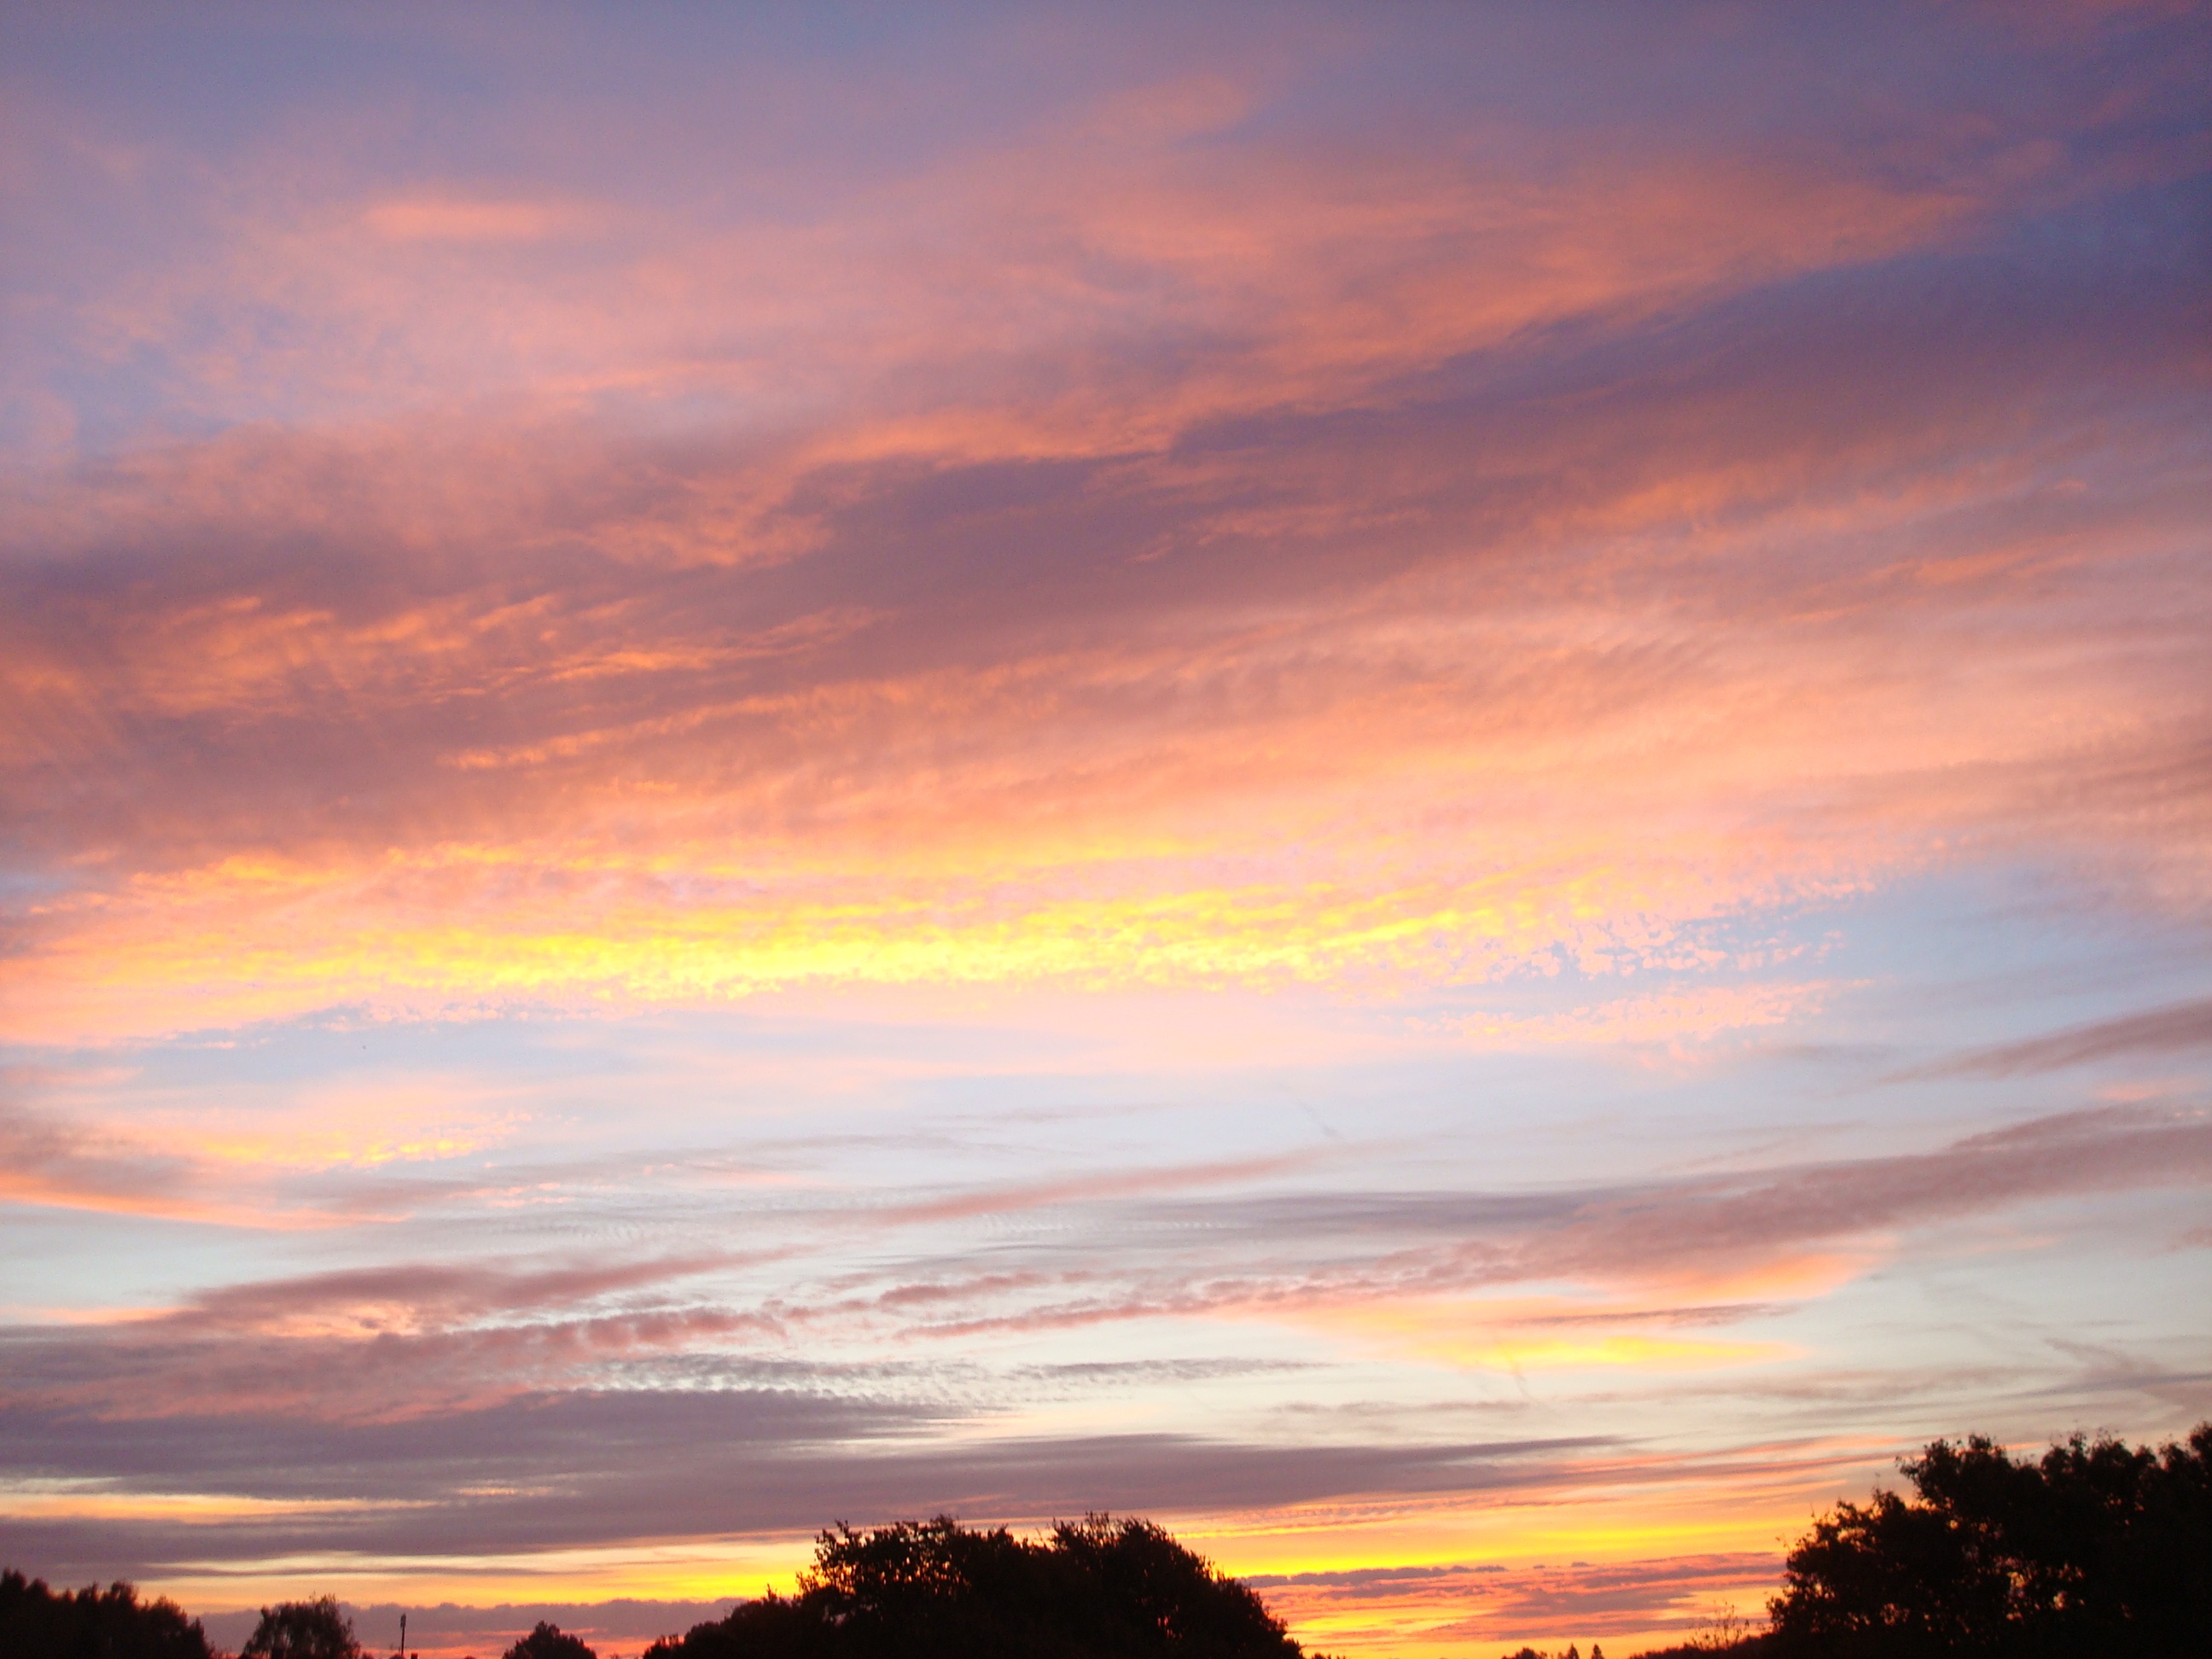
horizon, cloud, sky, sun, sunrise, sunset, sunlight, morning, dawn, atmosphere, dusk, evening, red, cumulus, romance, covered, glow, yellow, clouds, bright, mood, secret, atmospheric, afterglow, covered sky, red sky at morning